Lanier County, Georgia

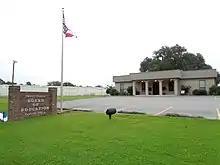
Lanier County School District headquarters

The Lanier County School District, the only school district in the county, operates four schools: Lanier County Primary School, Lanier County Elementary School, Lanier County Middle School, and Lanier County High School.